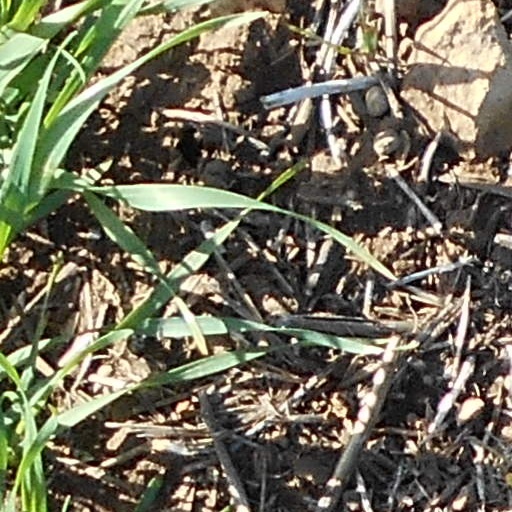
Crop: wheat